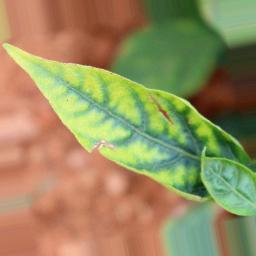
Label: nutritional